Oli Vilakku

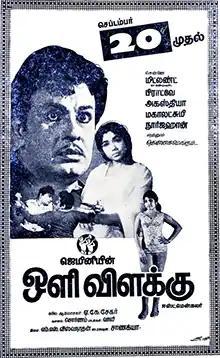
Theatrical release poster

Oli Vilakku is a 1968 Indian Tamil-language action film, directed by Tapi Chanakya and produced by S. S. Vasan. It is a remake of the Hindi-language film "Phool Aur Patthar" (1966). The film stars M. G. Ramachandran (in his 100th film), Jayalalithaa and Sowcar Janaki, with S. A. Ashokan, Manohar, Cho and V. S. Raghavan in supporting roles. It was released on 20 September 1968, and was one of the most successful Tamil films of the year, and became a turning point in Ramachandran's career.